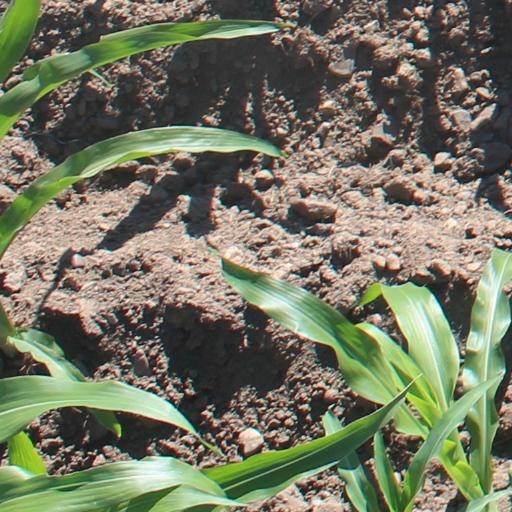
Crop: maize; corn